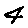
Label: 4